Caterina Sforza

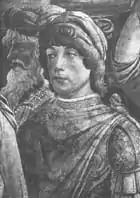
Count Girolamo Riario

In 1473, Caterina became betrothed to Girolamo Riario, the son of Paolo Riario and Bianca della Rovere, sister of Pope Sixtus IV (in office: 1471–1484). Caterina replaced her cousin, the 11-year-old Costanza Fogliani, as Girolamo's bride because, according to some historians, Costanza's mother Gabriella Gonzaga (illegitimate daughter of Marquis Ludovico III of Mantua) refused to allow the consummation of the marriage until Costanza reached the legal age—then 14—while Caterina, although only ten years old at that time, agreed with the demands of the groom; other sources instead reported that the marriage of Caterina and Girolamo was celebrated on 17 January 1473, but consummated four years later (1477) when Caterina reached the age of fourteen, without giving further details about the broken betrothal with Costanza.